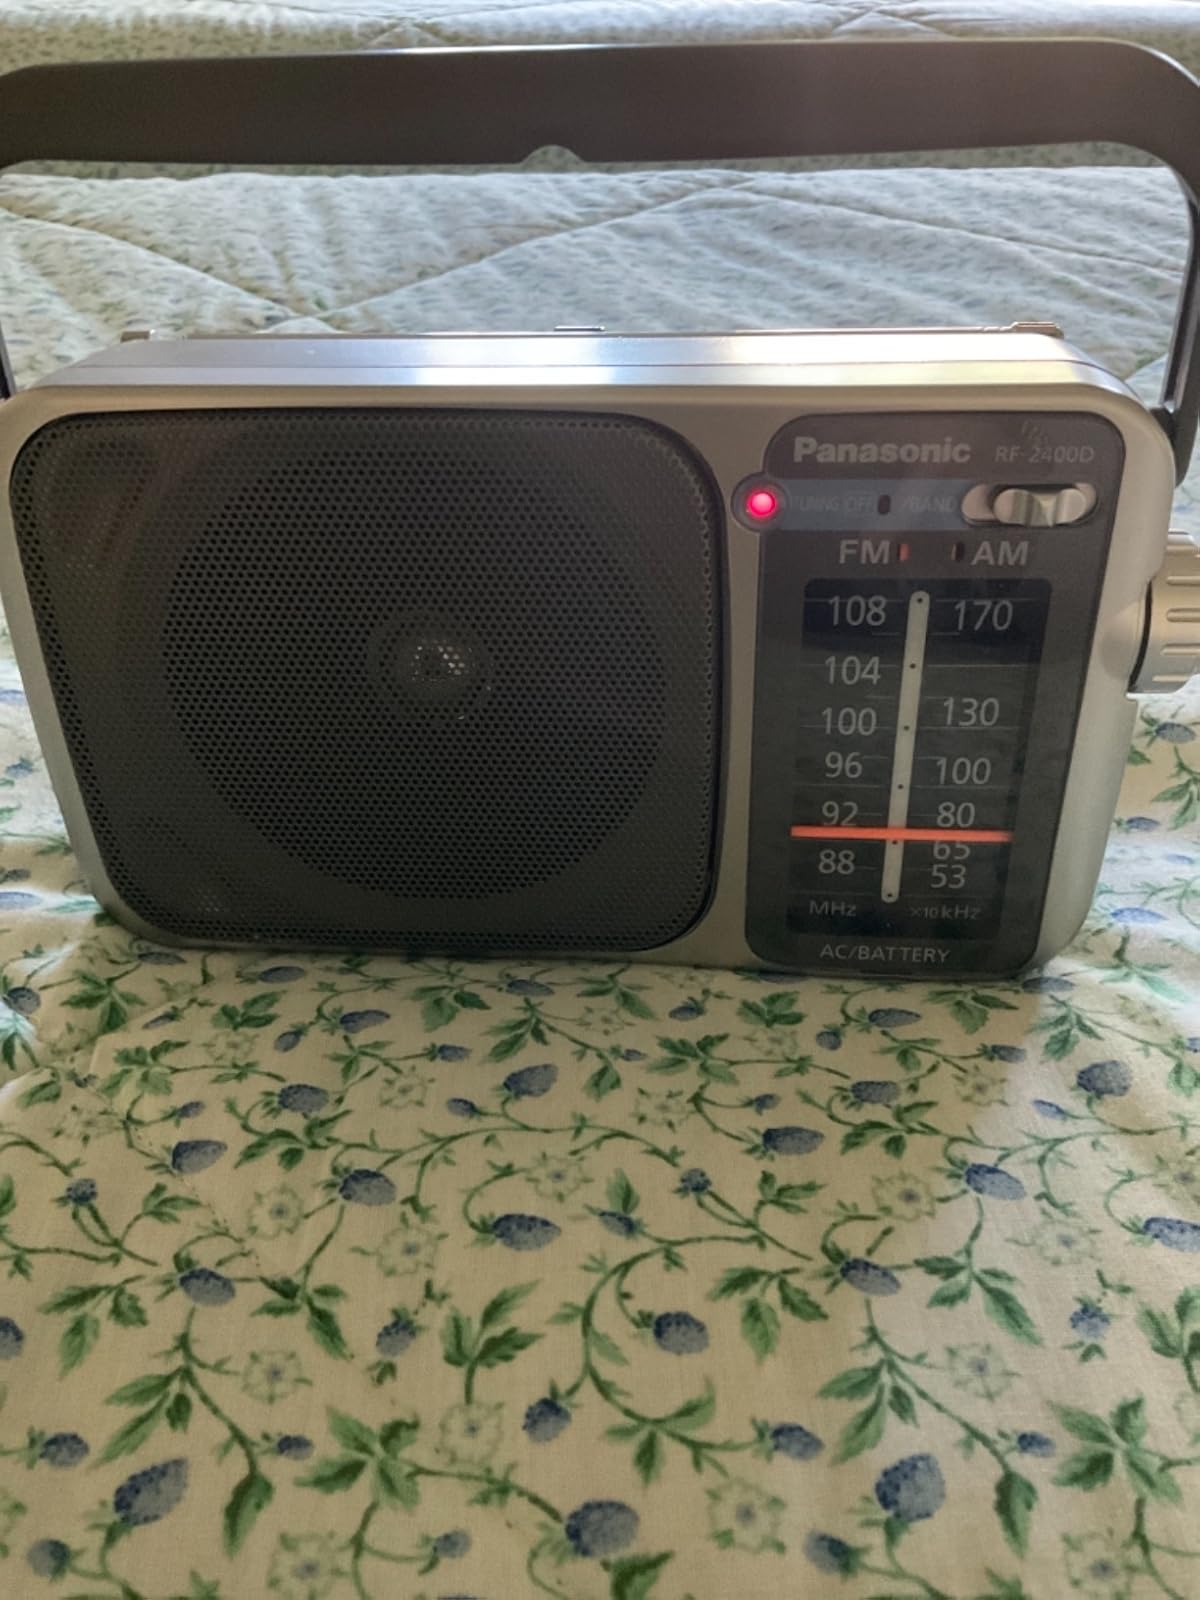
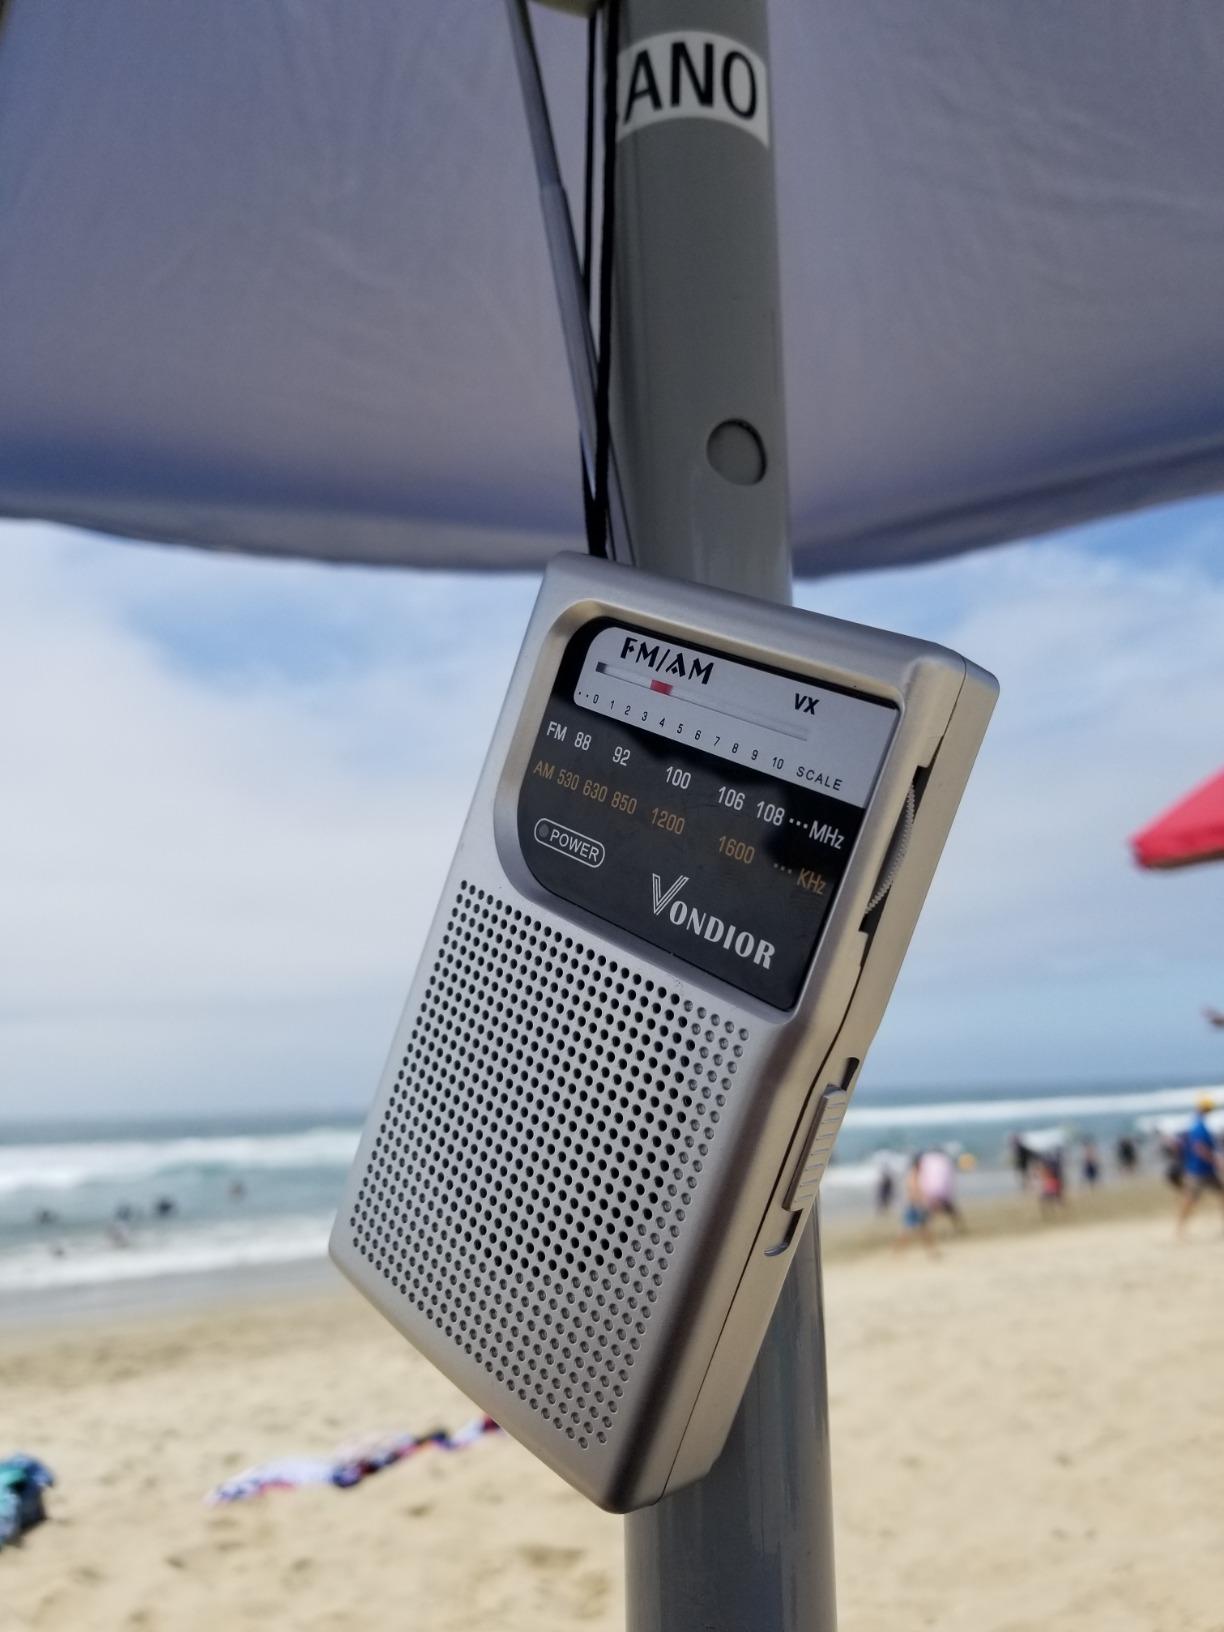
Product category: radio
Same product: no